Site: brandenburg
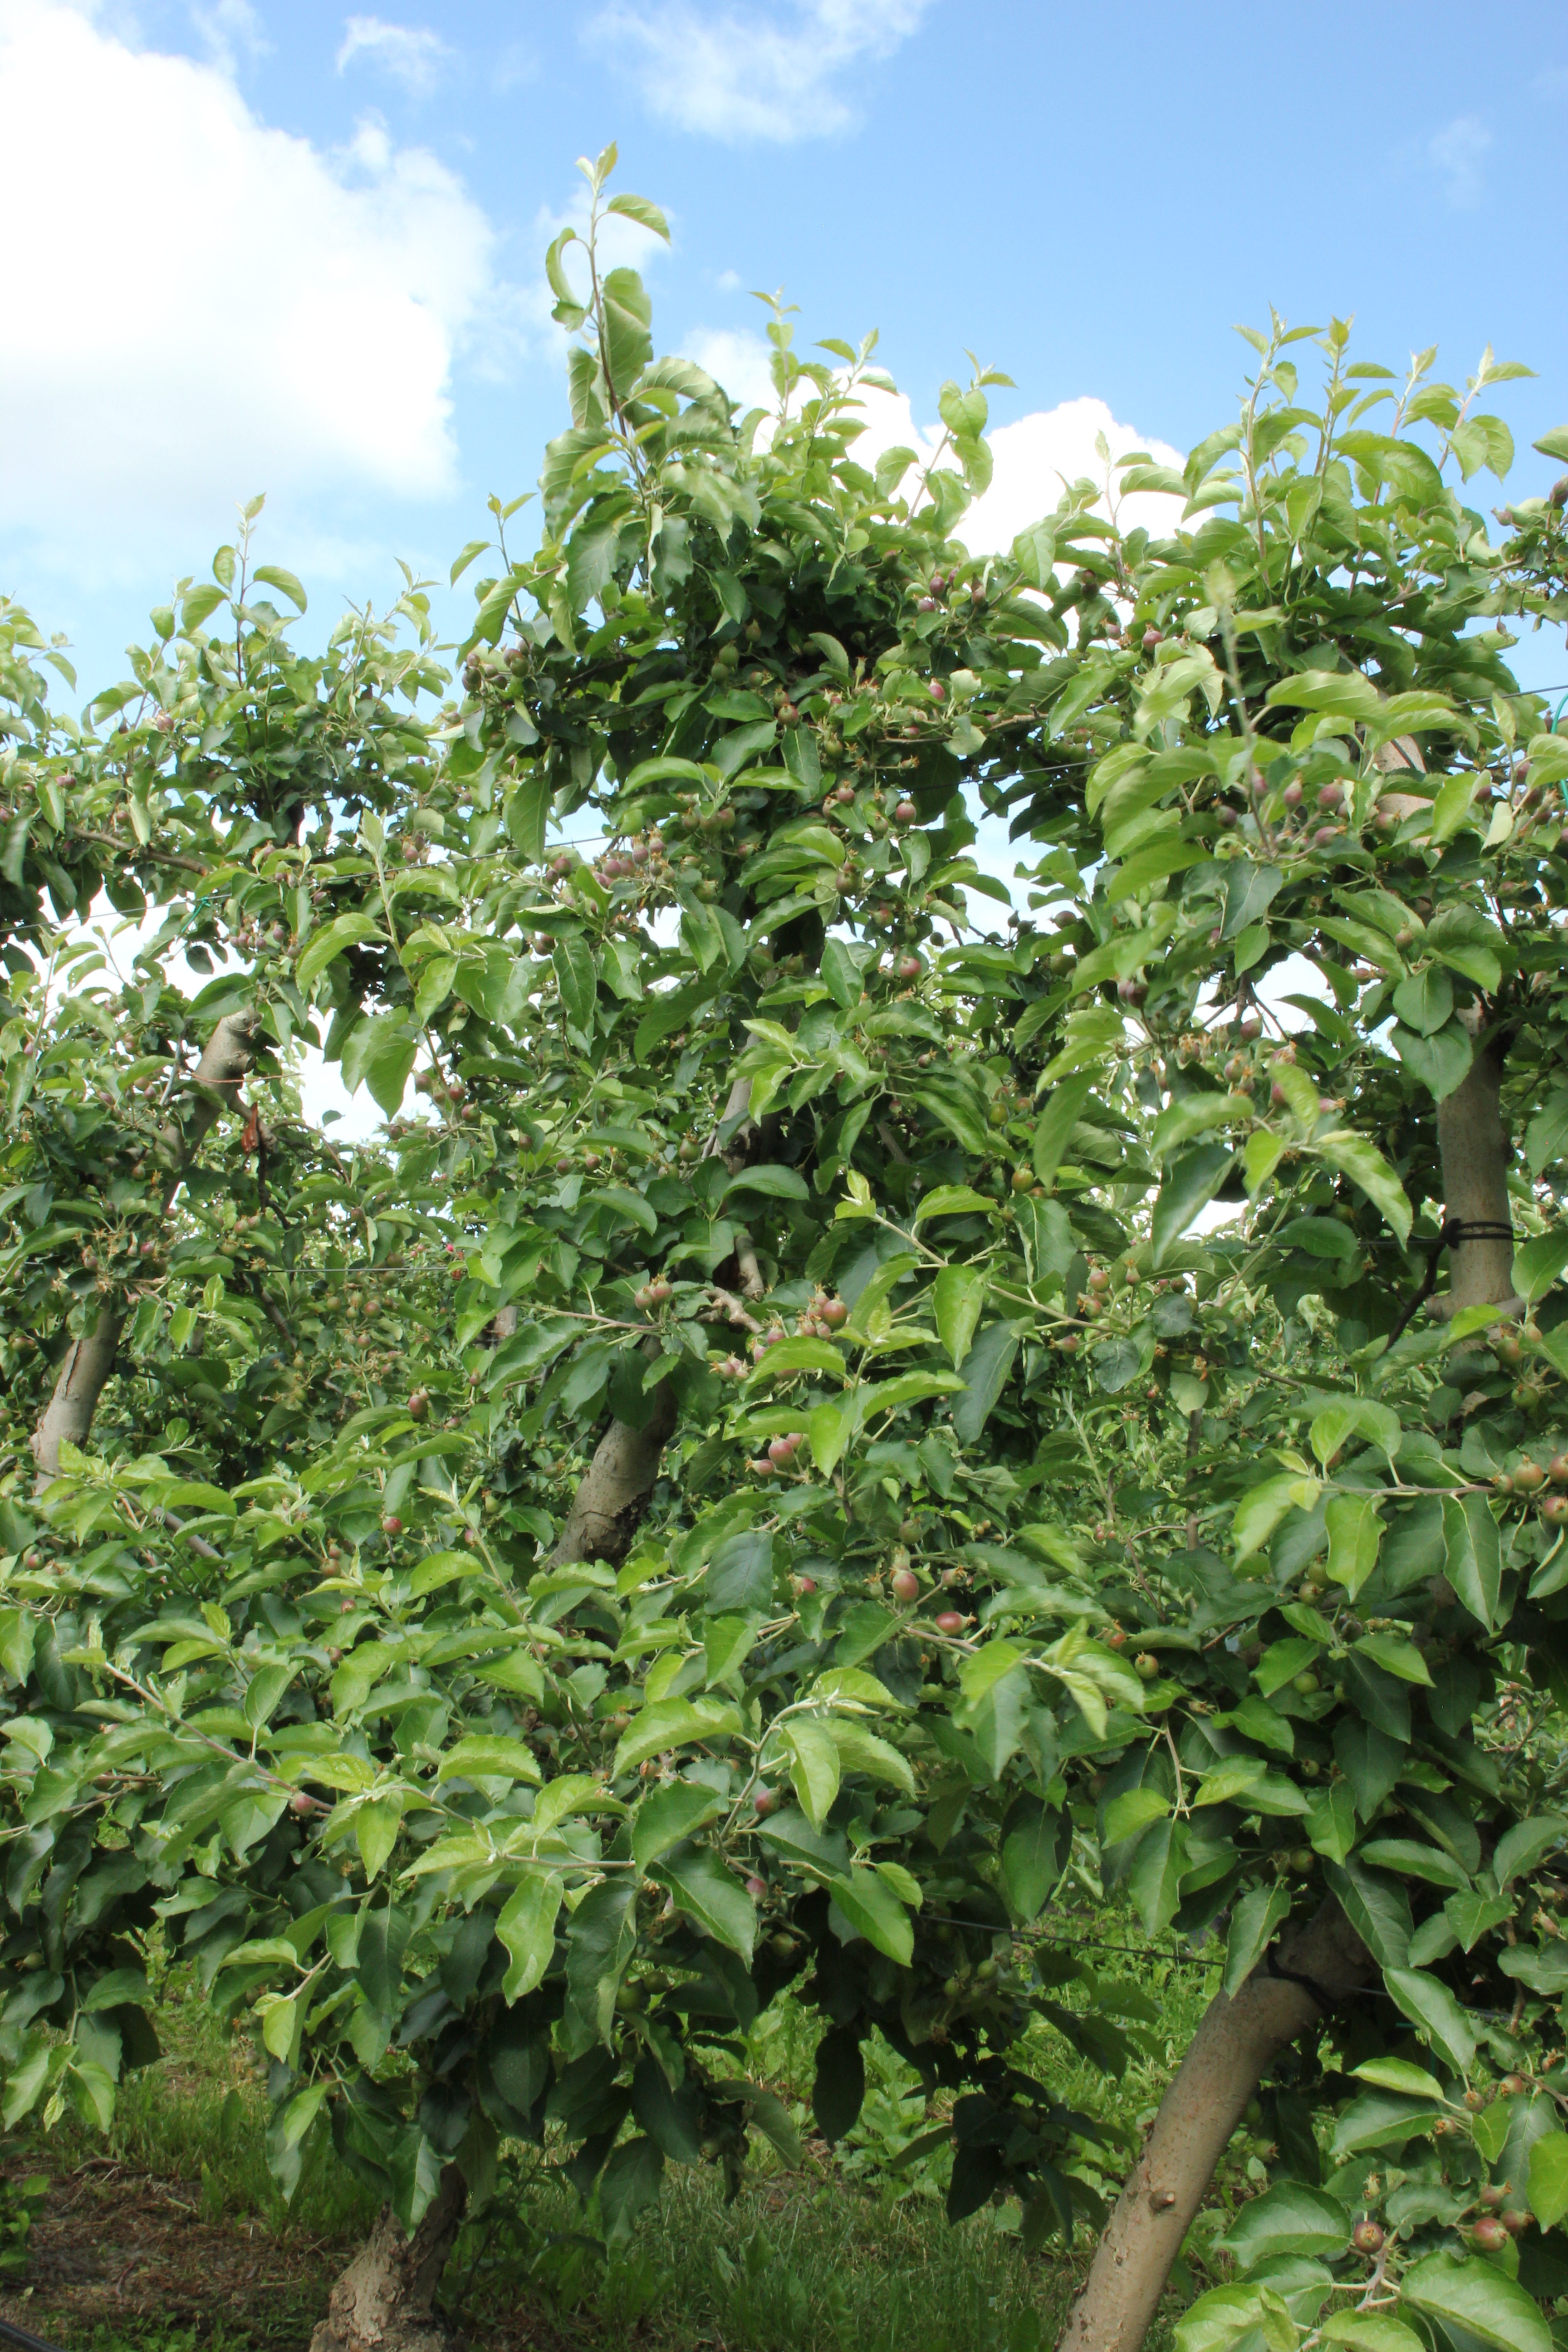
Growth stage (BBCH 72): Development of fruit